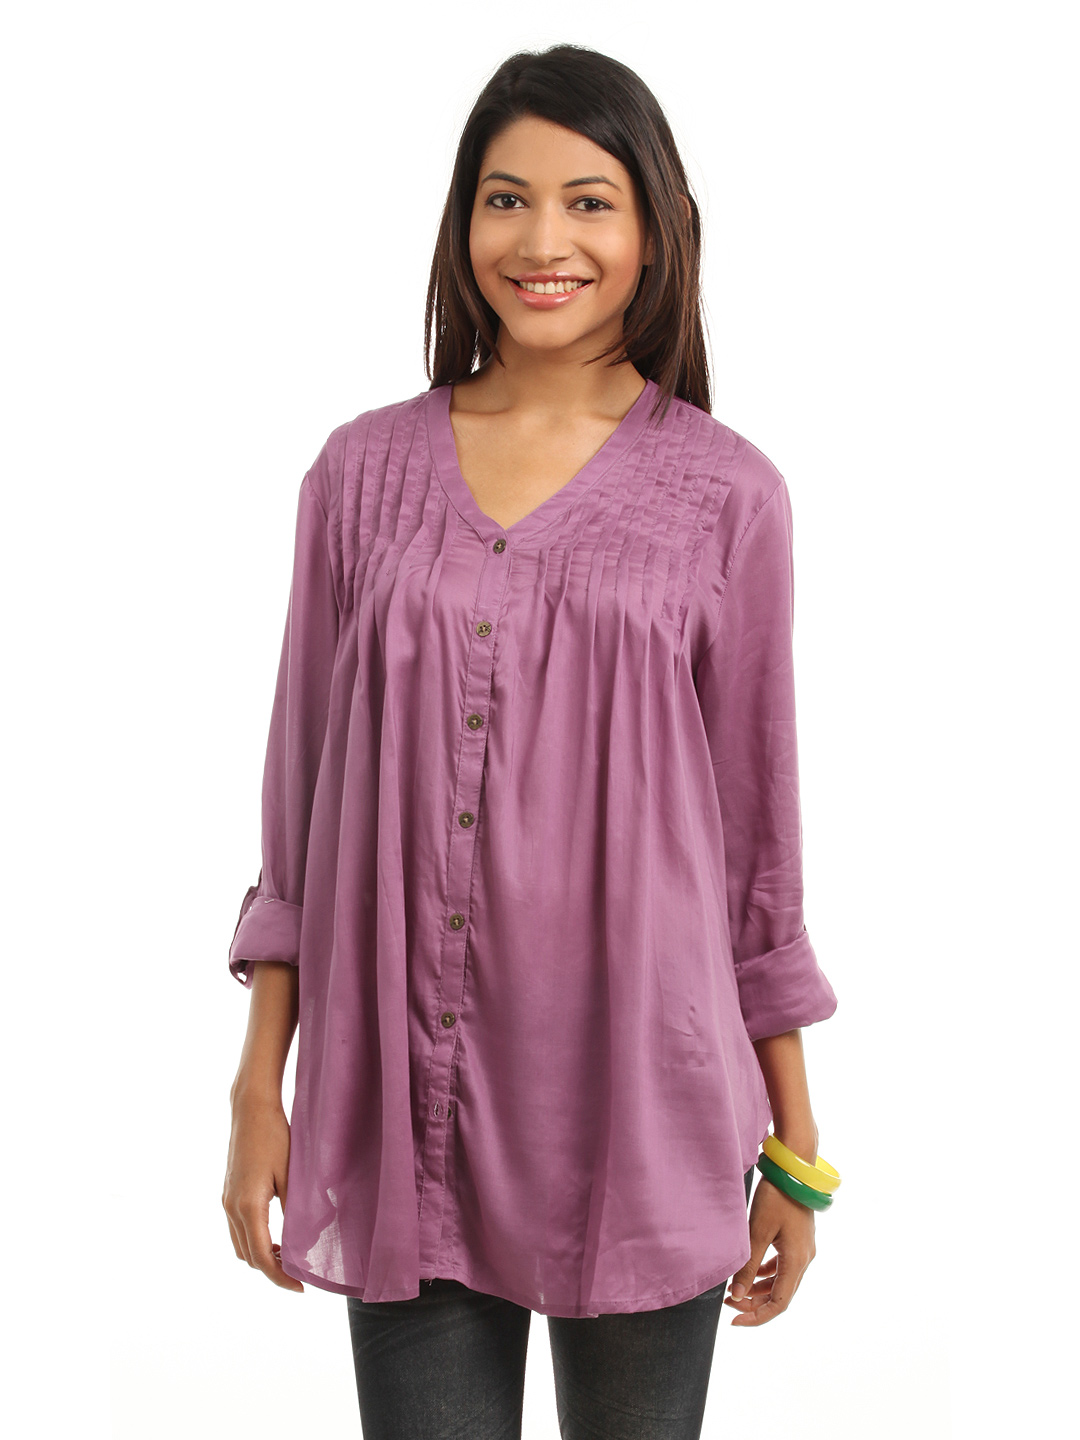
ONLY Women Purple Tunic
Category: Apparel / Topwear / Tunics
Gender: Women
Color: Purple
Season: Summer 2012
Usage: Casual